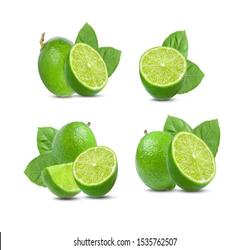
Label: Lemon